Question: Please indicate a possible affordance area of the chair that can be used for sitting
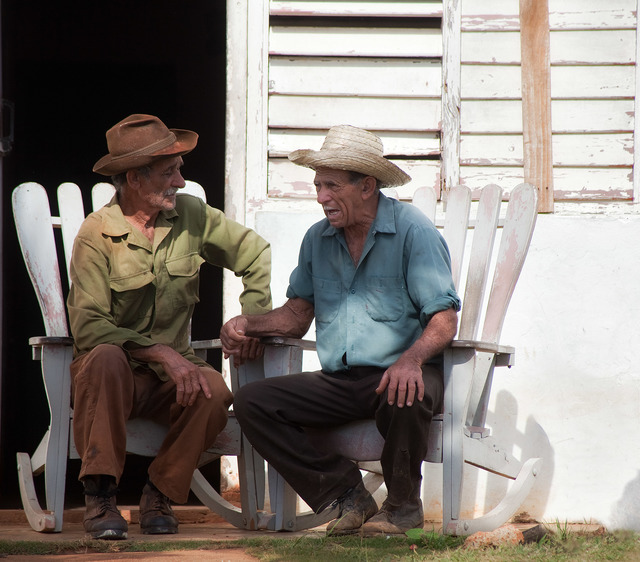
Answer: [290.5, 385, 481.5, 438]